Shiroi Koibito

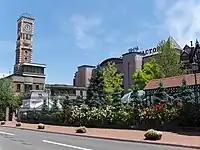
Shiroi Koibito Park.

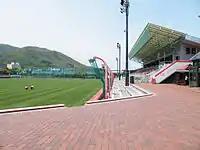
Miyanosawa Shiroi Koibito Football Stadium.

In Sapporo City West Ward there is a facility named "Shiroi Koibito Park" where one can see the Shiroi Koibito production line, history of the chocolate and artwork among other things such as the Ishiya Chocolate Factory, Consadole Sapporo's training grounds, known as Miyanosawa Shiroi Koibito Football Stadium, and their clubhouse, also visitors are able to take classes in making Shiroi Koibito-style sweets. In the vicinity of the former National Route 5 on the banks of the Hassamu River and around National Route 36 there are giant billboards based on the Consadole Sapporo uniform's image.